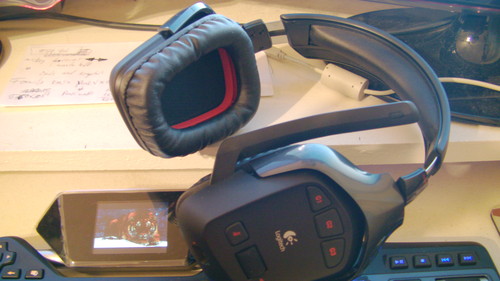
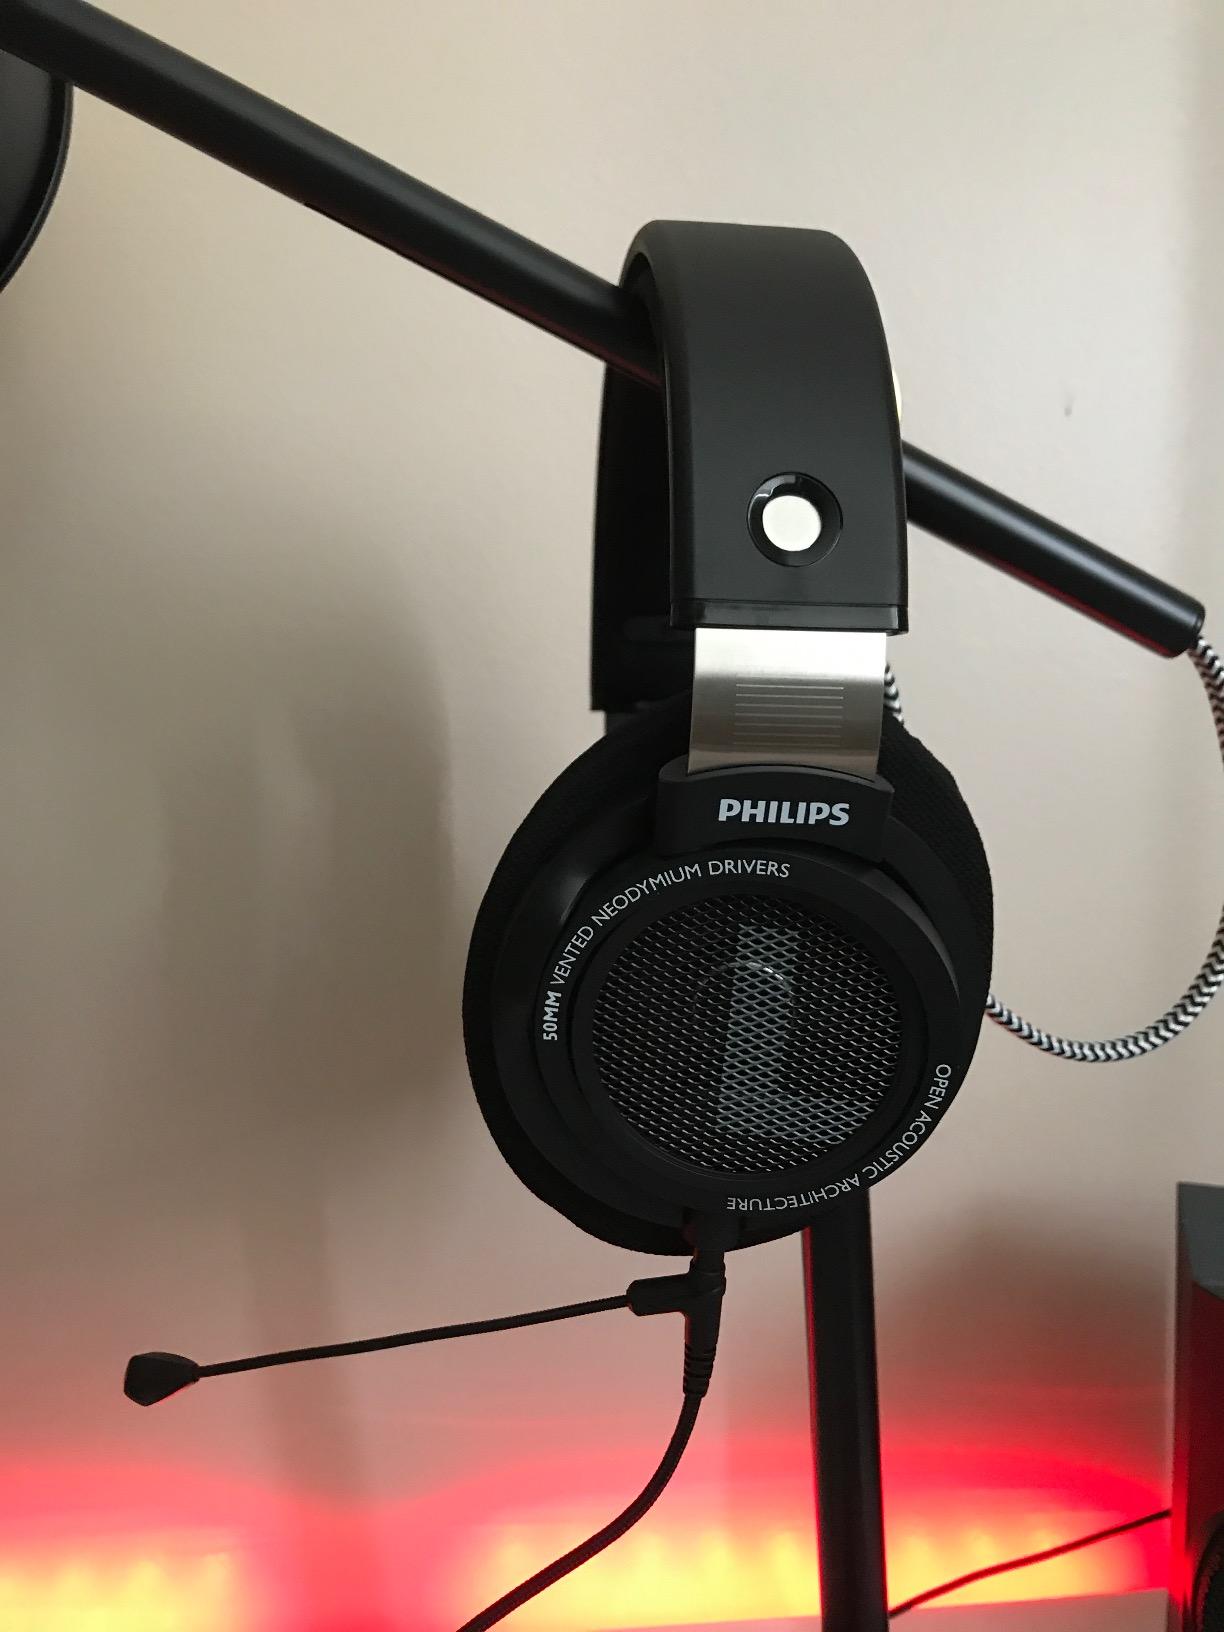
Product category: headphones
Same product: no